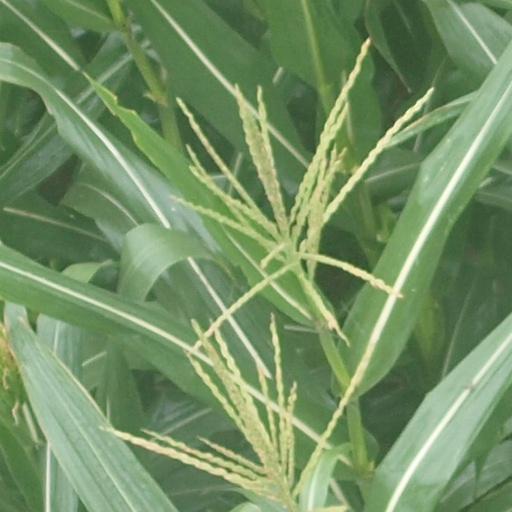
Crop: maize; corn